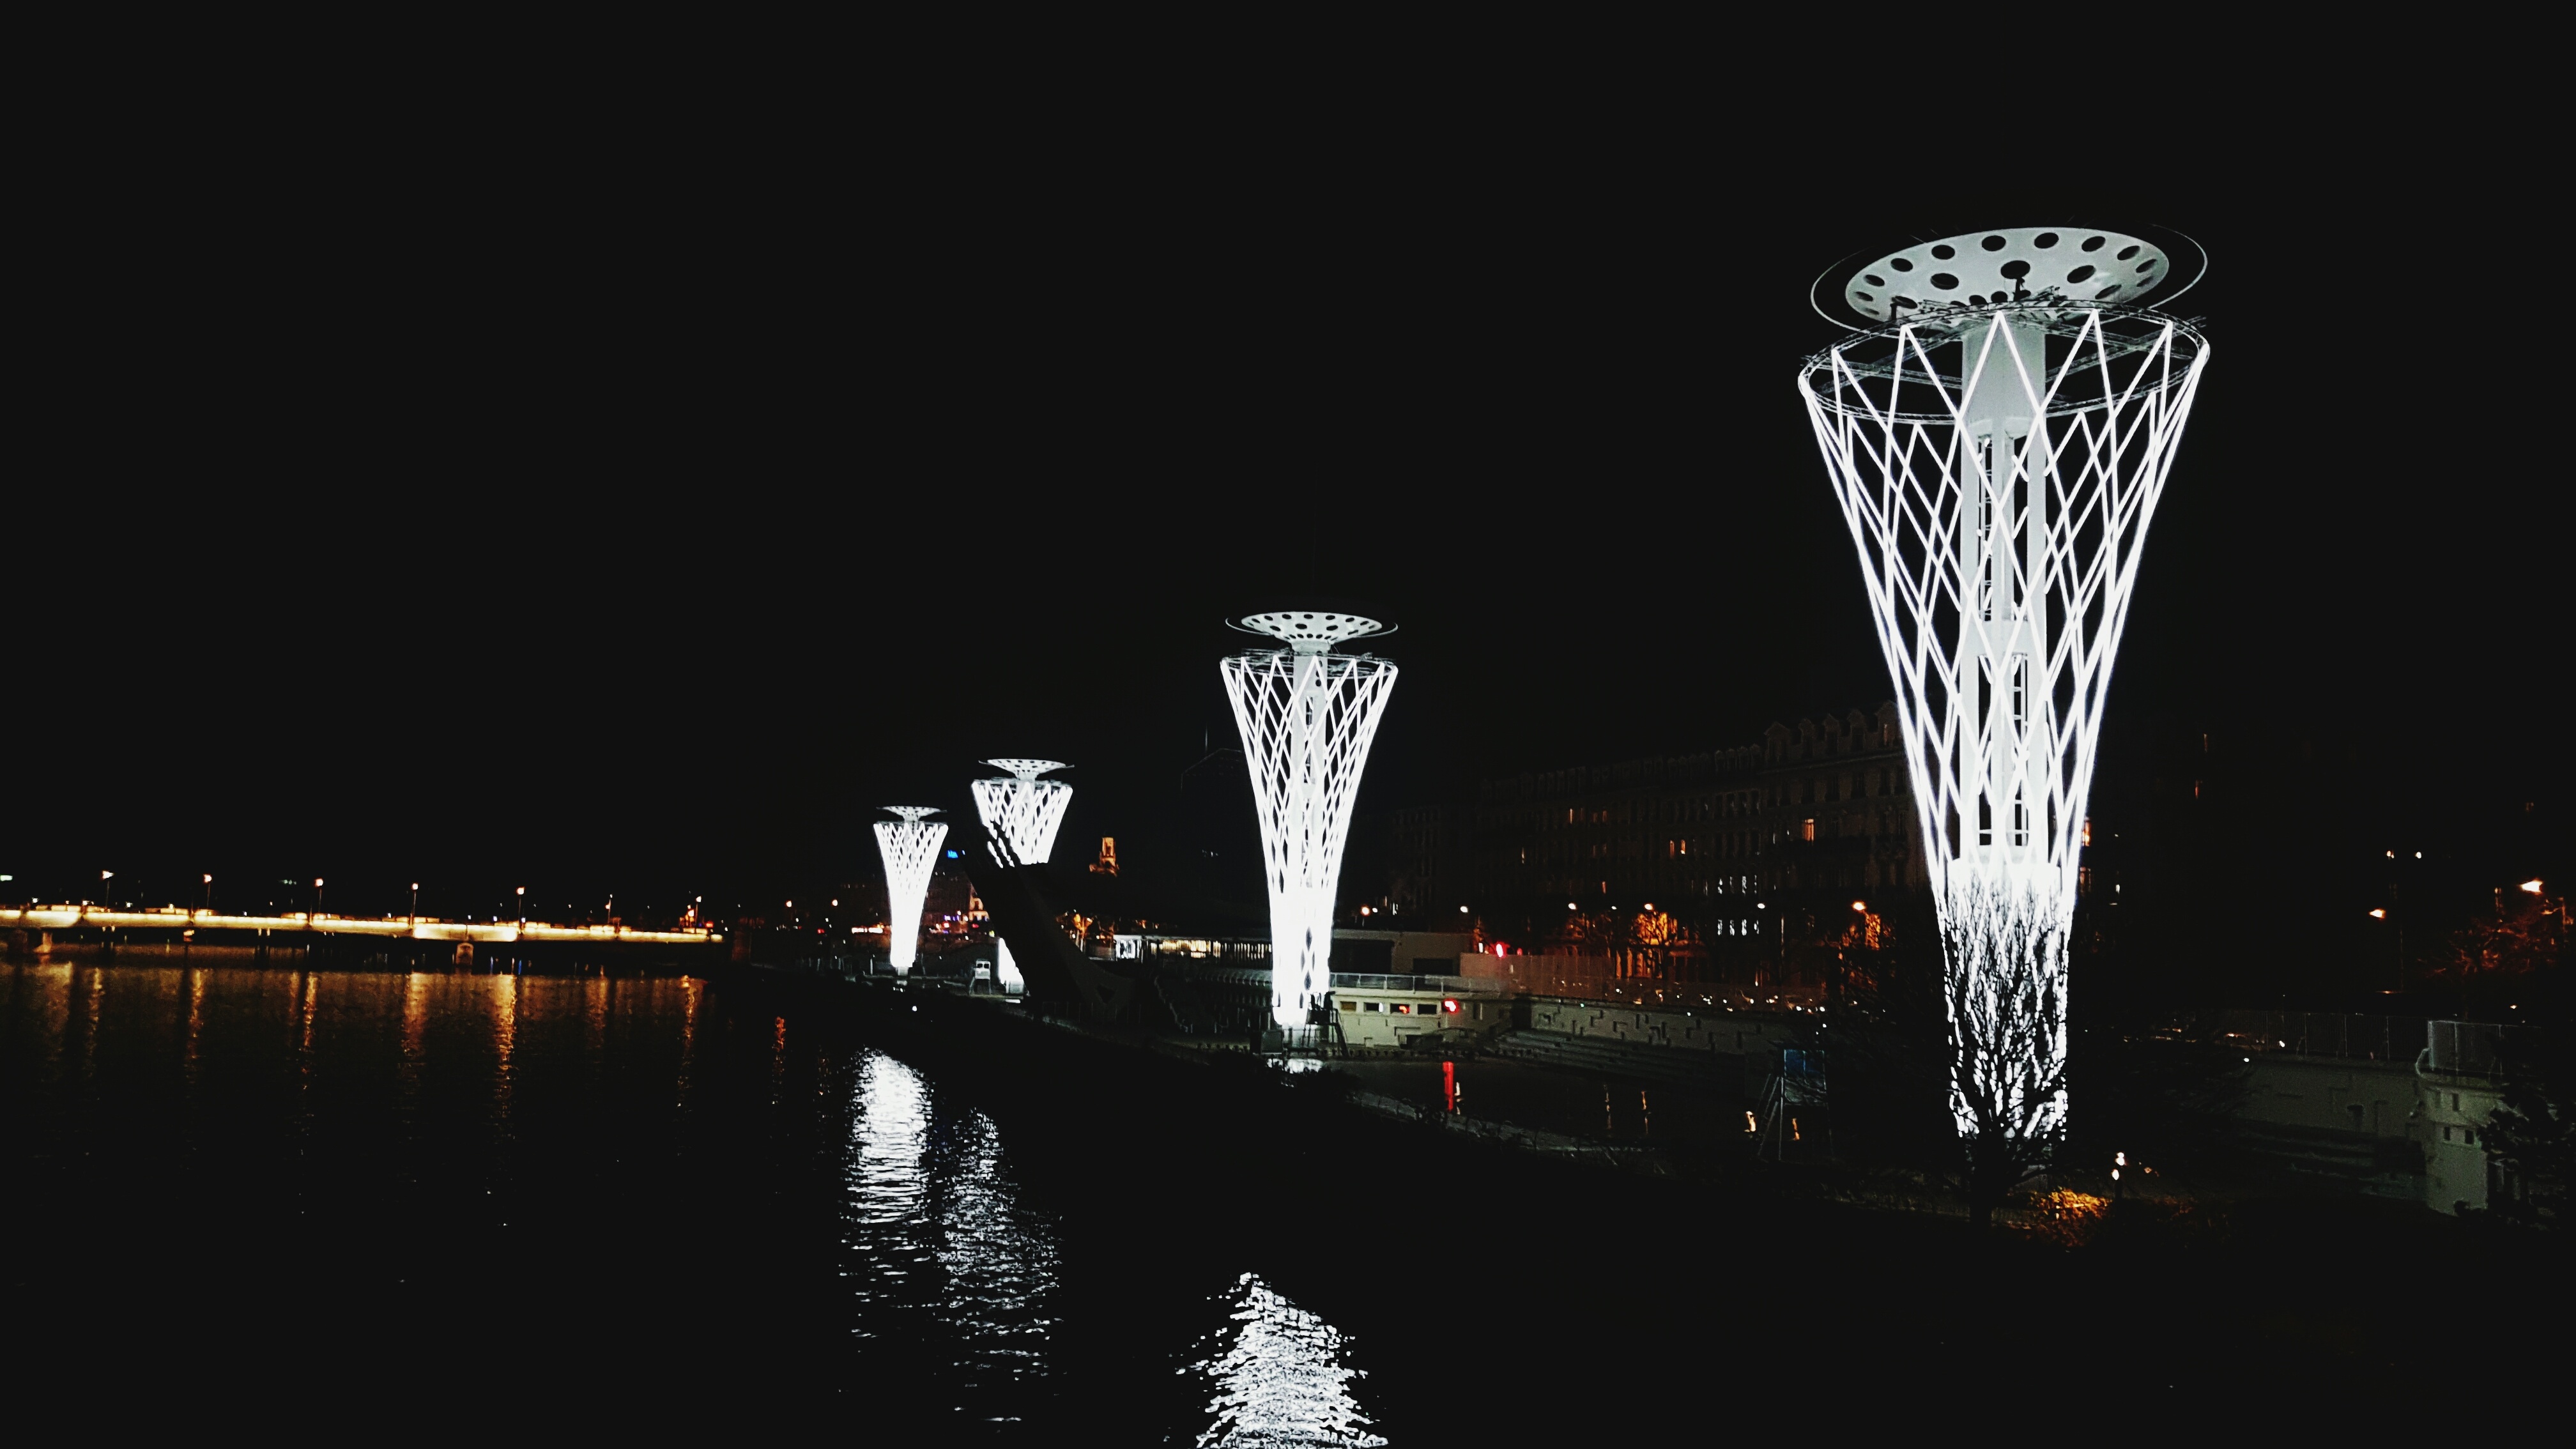
structure, skyline, night, cityscape, reflection, tower, darkness, stadium, atmosphere of earth